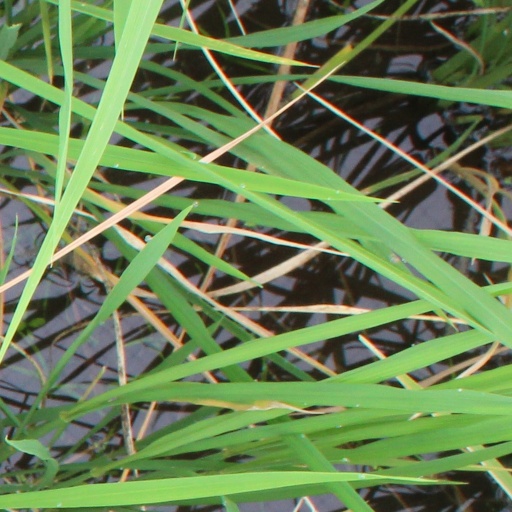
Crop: rice